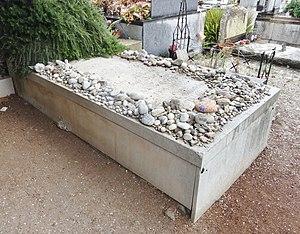
Sépulture de Marc Chagall, Cimetière de Saint Paul de Vence
Marc Chagall, né Moïche Zakharovitch Chagalov, est un peintre et graveur, né le 7 juillet 1887 à Liozna, près de Vitebsk, en Biélorussie, naturalisé français en 1937, et mort le 28 mars 1985, à Saint-Paul-de-Vence, où il est enterré.